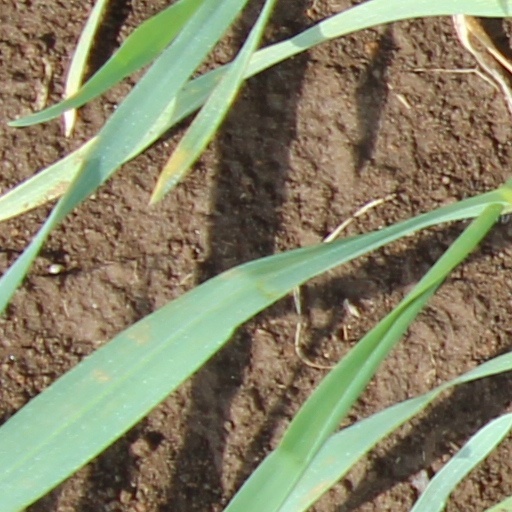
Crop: wheat